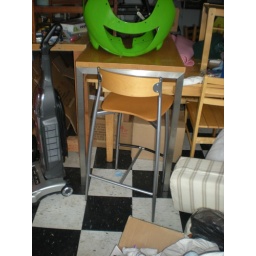
4 steel and maple chairs, bar table from design within reach